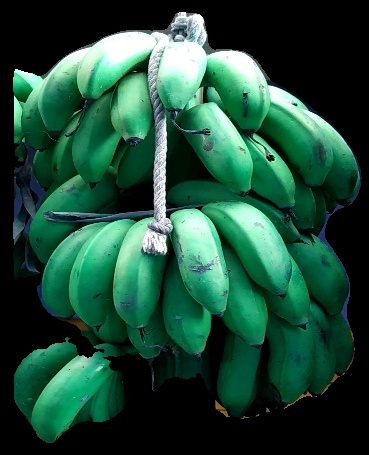
Variety: rasbale
Grade: grade2